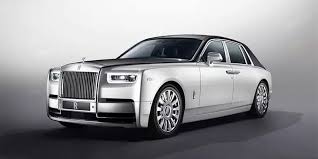
Label: noambulance